Master builder

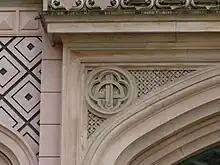
Inscription at the main door of the historical school of the master builder in Zittau.

A master builder or master mason is a central figure leading construction projects in pre-modern times (a combination of a modern expert carpenter, construction site supervisor, and architect / engineer).